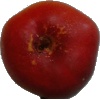
Label: Nectarine Flat 1